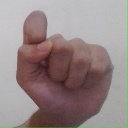
अक्षर: घ